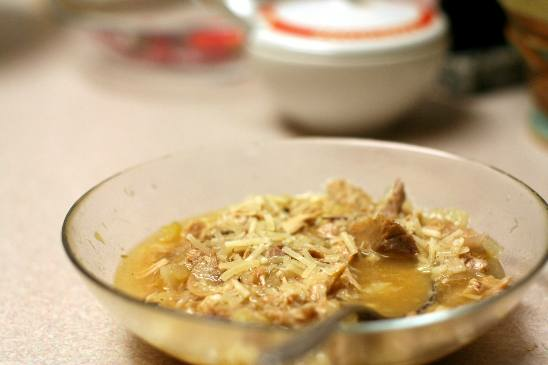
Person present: No